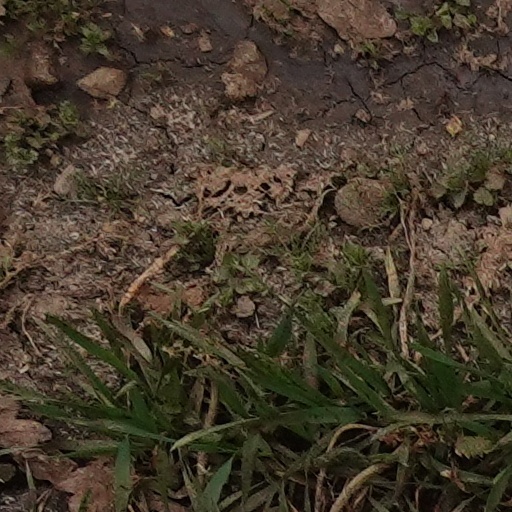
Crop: wheat